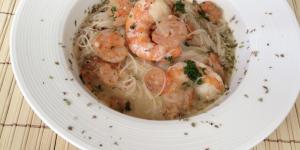
camarones al ajillo con vino tinto